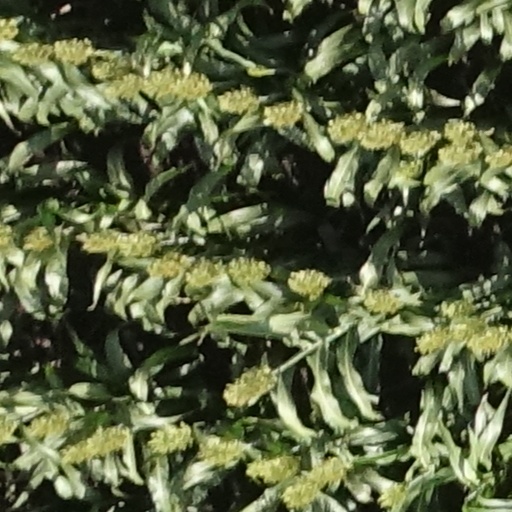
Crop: sorghum